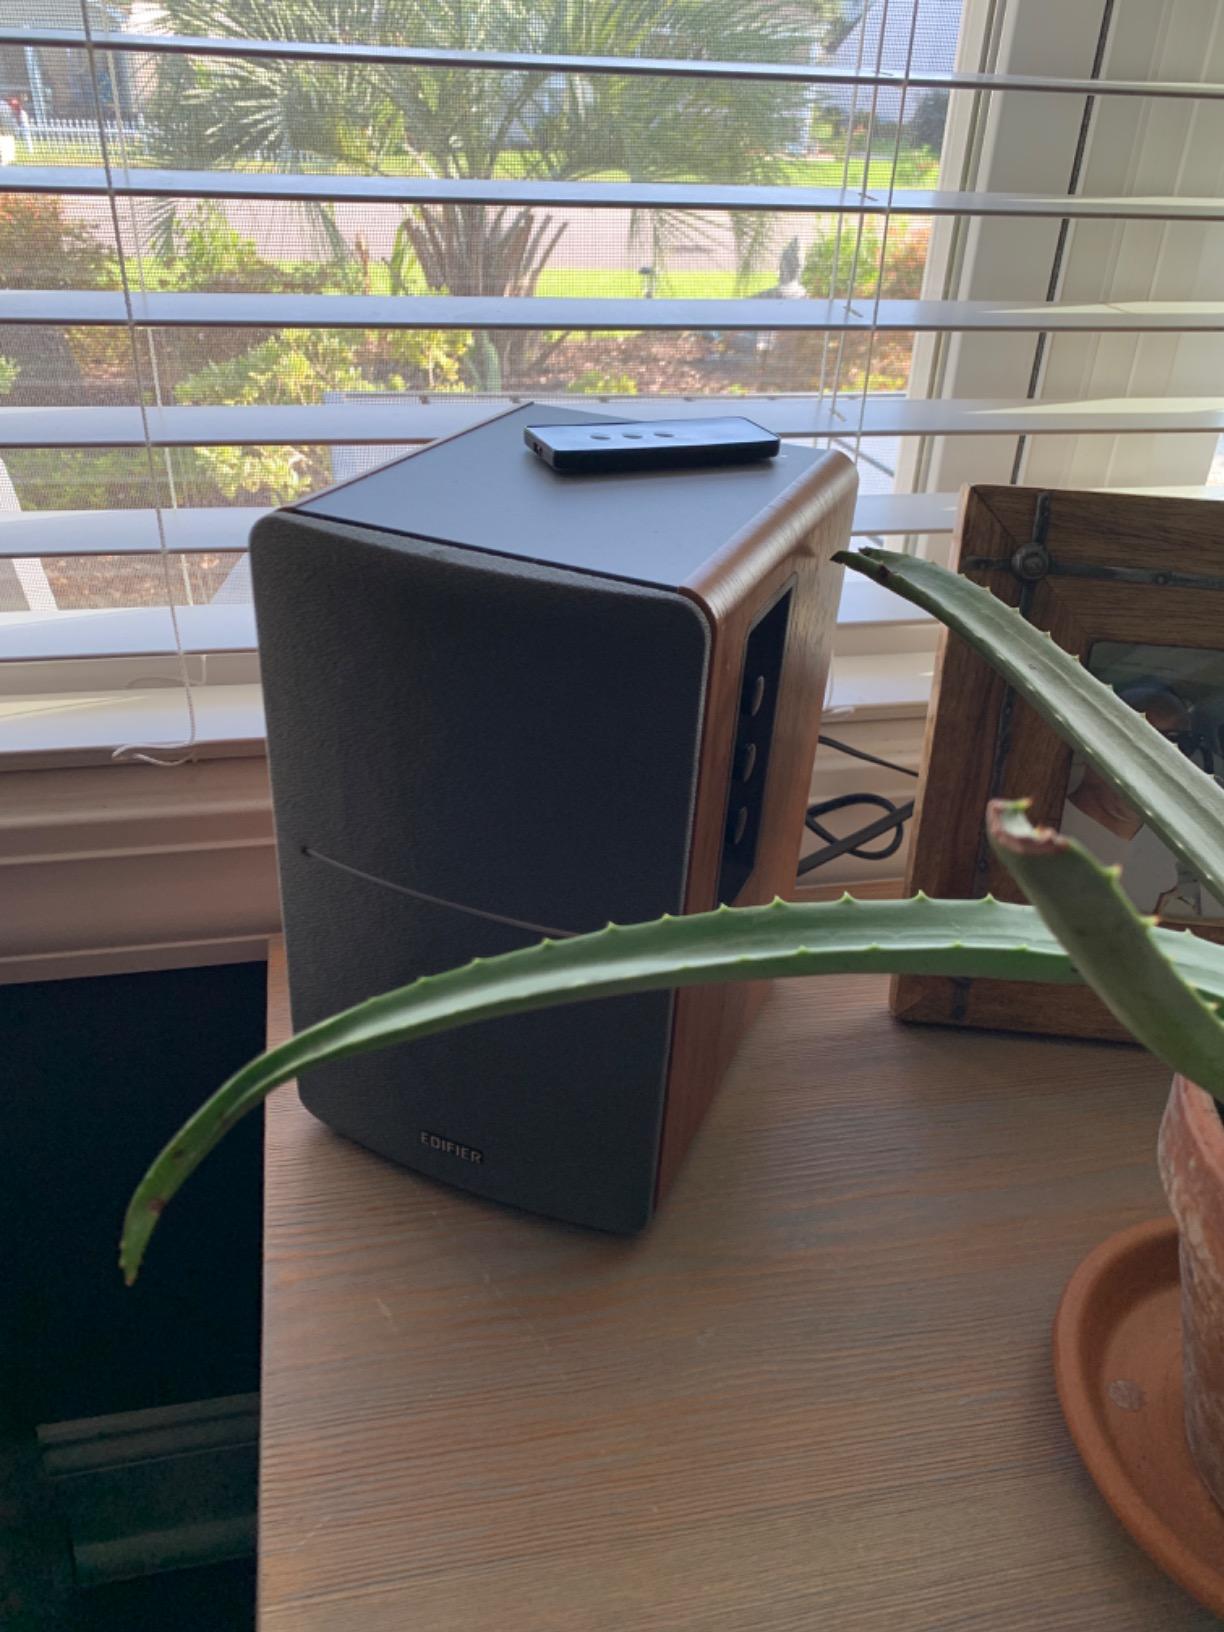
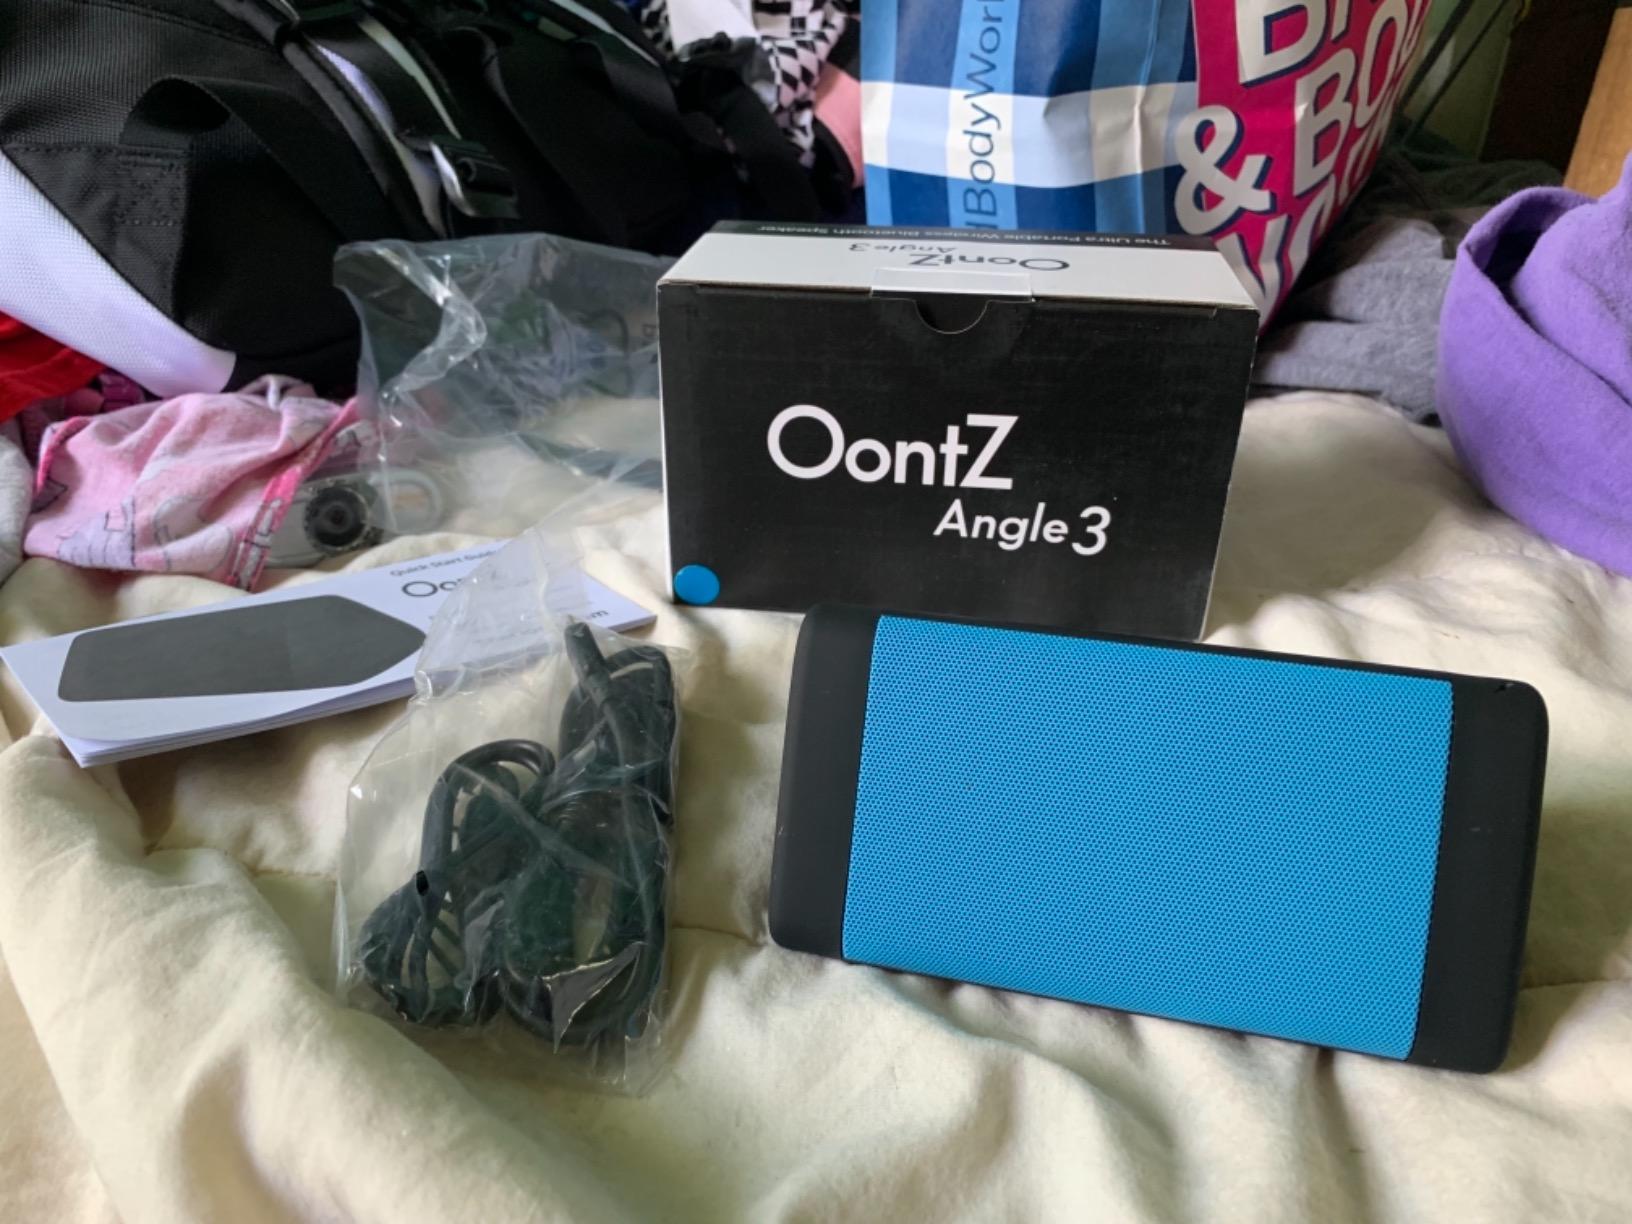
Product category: speaker
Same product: no